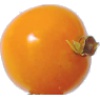
Label: Physalis 1